Povl Ahm

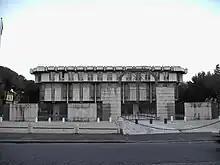
British Embassy in Rome

He joined the firm Ove Arup and Partners in London in 1952, where he worked on Coventry Cathedral with Basil Spence. In his own words: